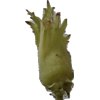
Label: peanut_shell_1x